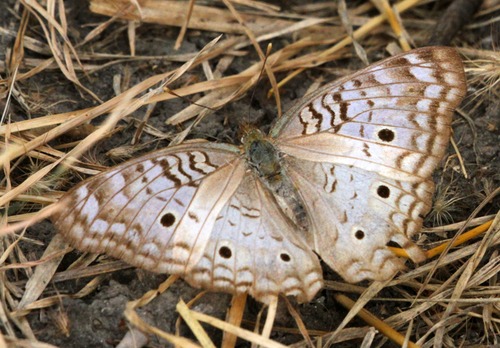
Scientific name: Anartia jatrophae
Common name: White peacock
Family: Nymphalidae
Order: Lepidoptera
Pollinator type: Primary pollinator
Habitat: Gardens, parks, and open areas
Geographic range: Southern United States to Argentina
Conservation status: Least Concern